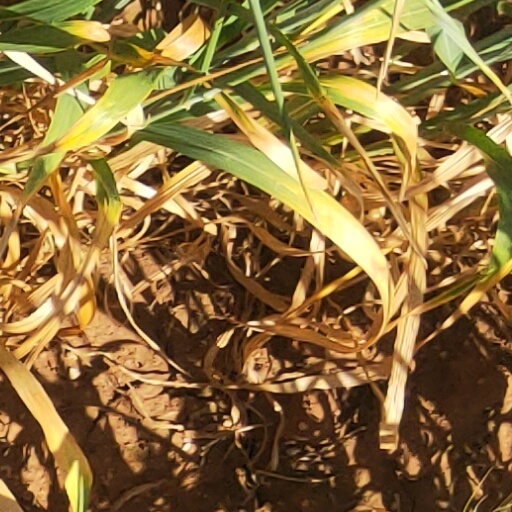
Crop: wheat